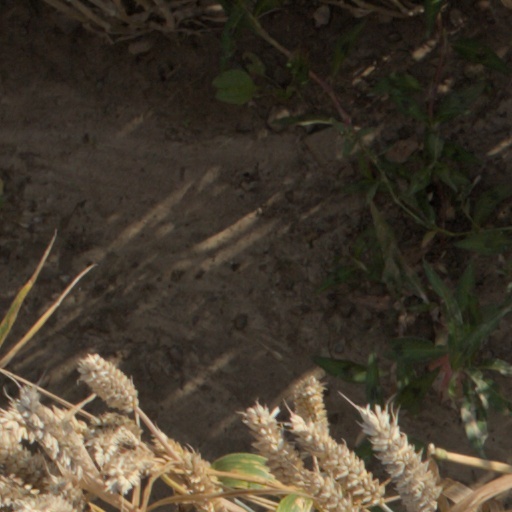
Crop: wheat